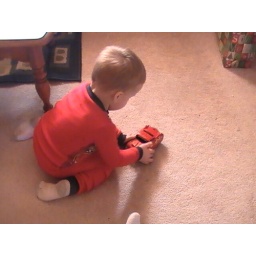
Cars,cars on my pj's ,cars on the wraping paper cars in side boxes &amp;amp;cars on the floor